Shuggie Otis

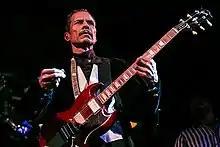
Otis in 2013

Johnny Shuggie Otis (born Johnny Alexander Veliotes Jr.; November 30, 1953) is an American singer-songwriter, recording artist, and multi-instrumentalist.